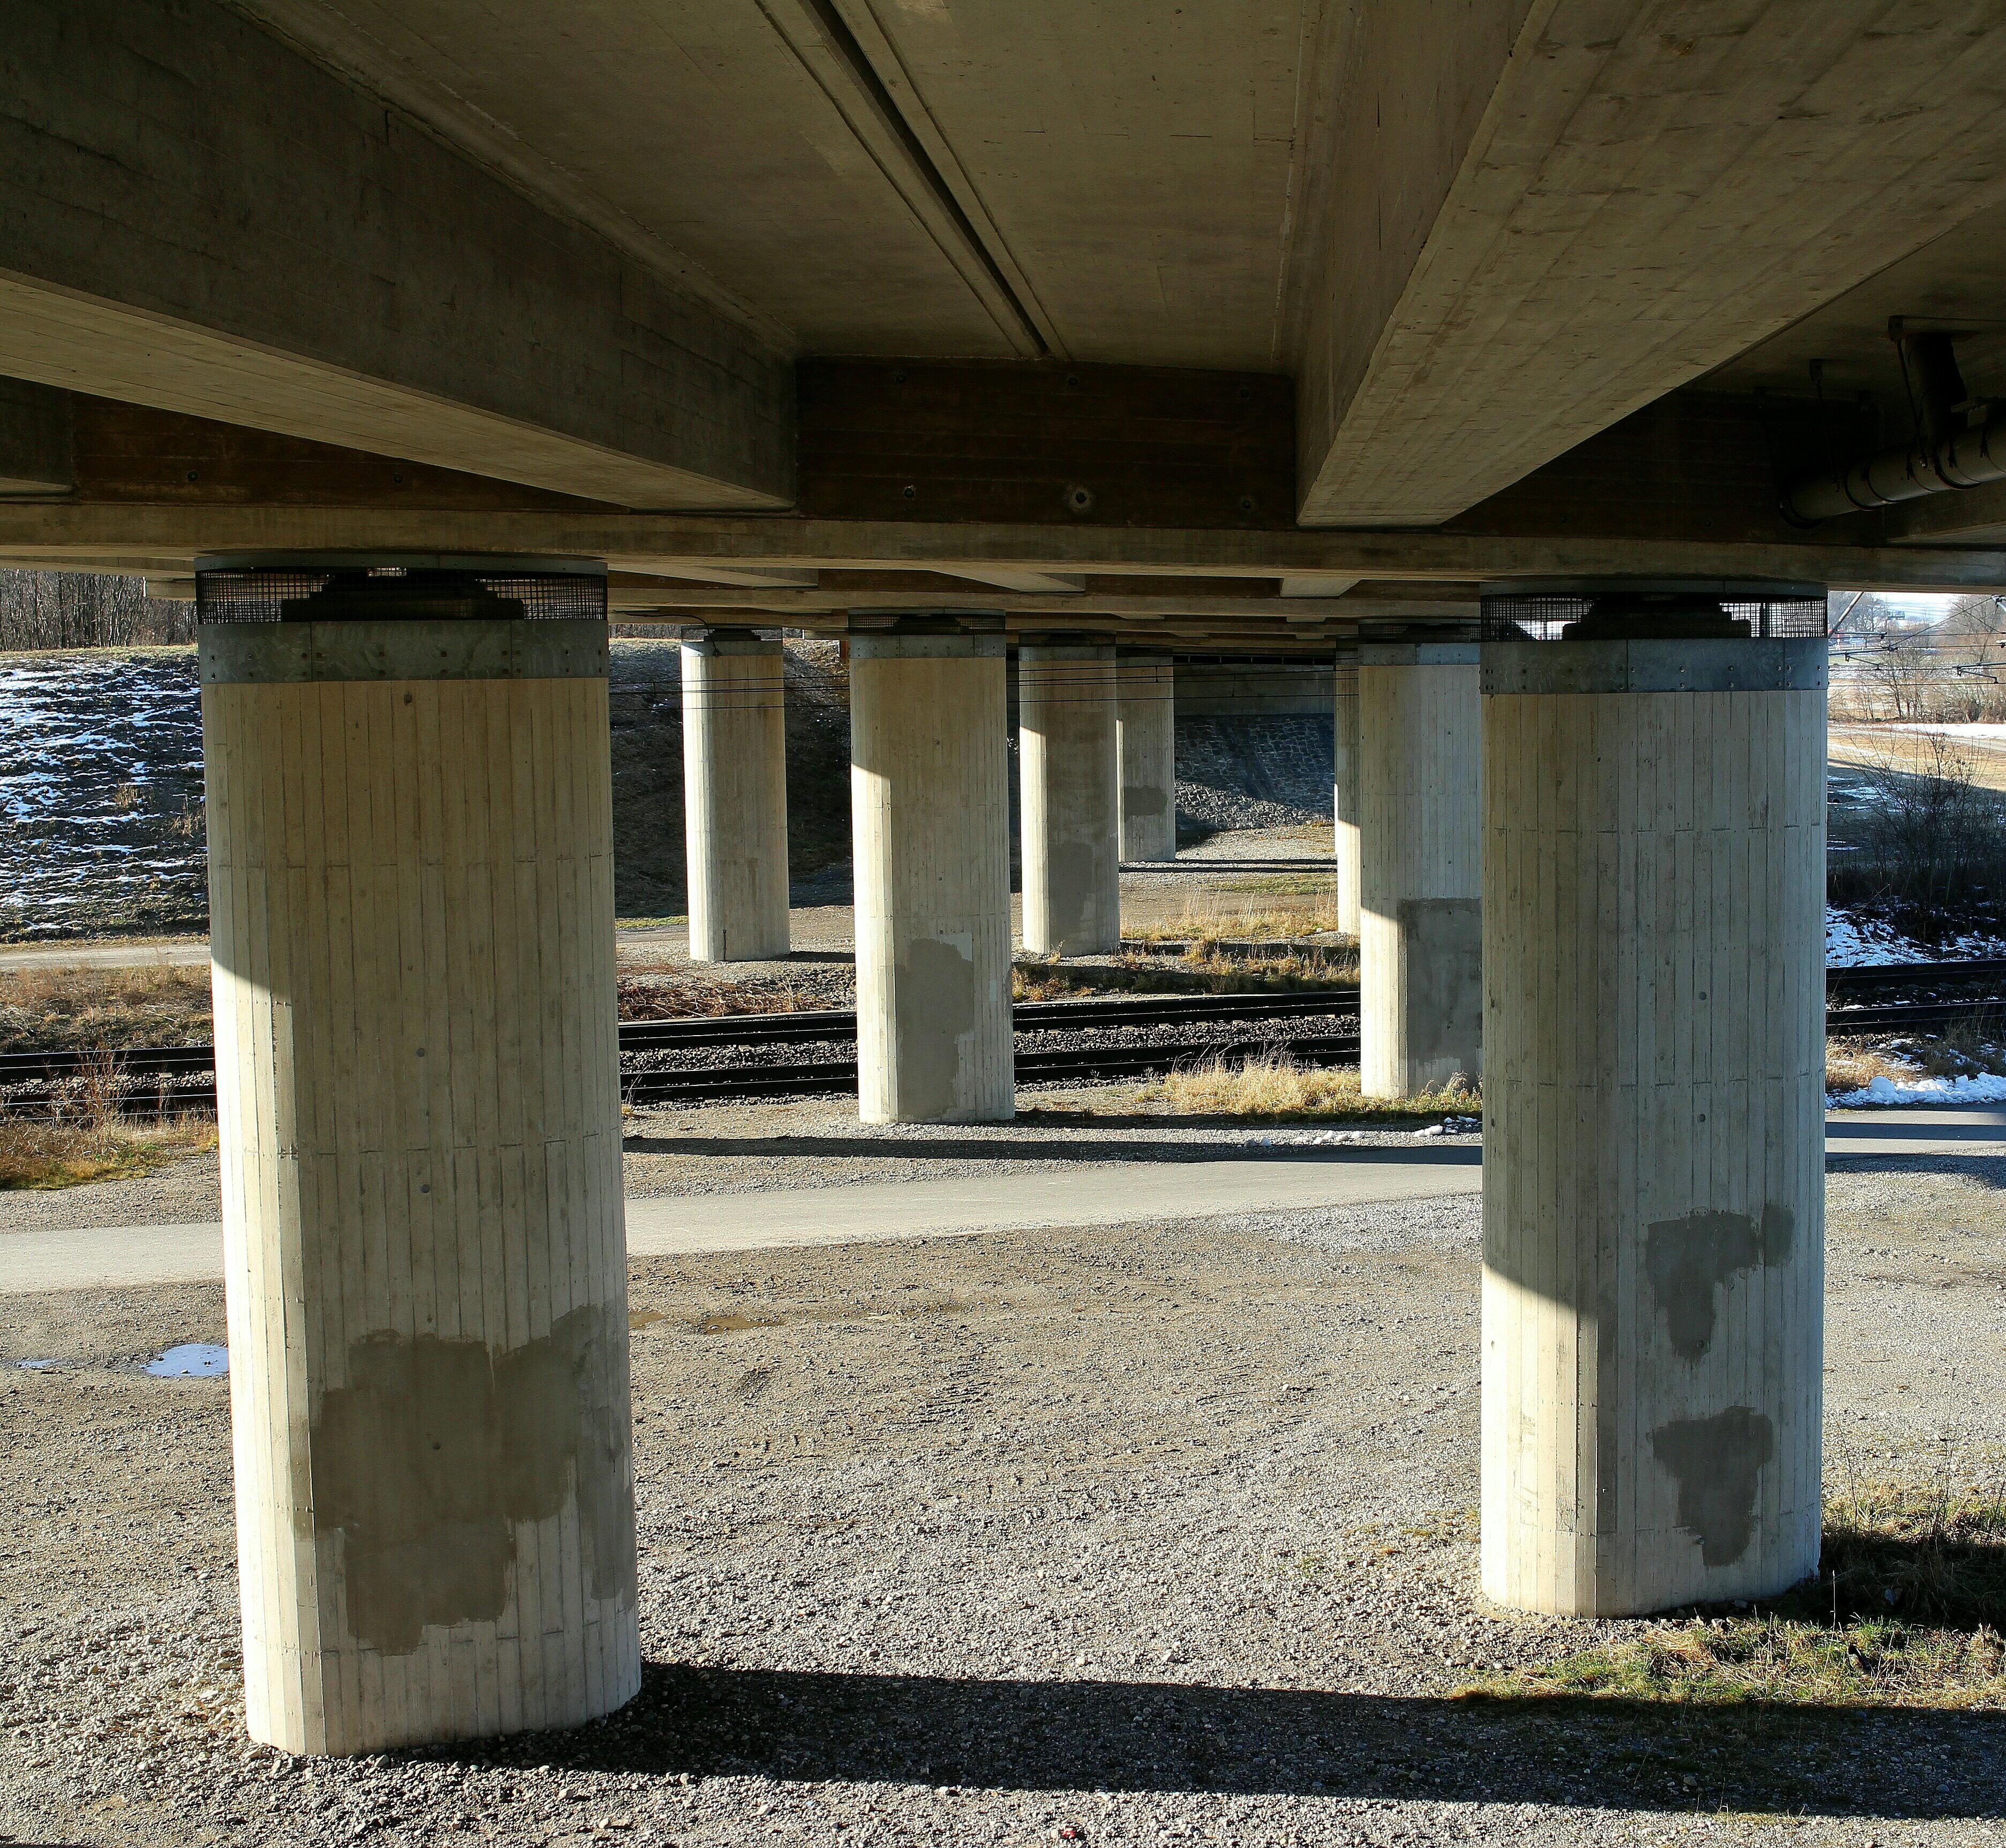
architecture, structure, wood, road, bridge, traffic, building, transport, arch, pillar, column, columnar, transfer, road construction, bridge piers, high bridge, urban area